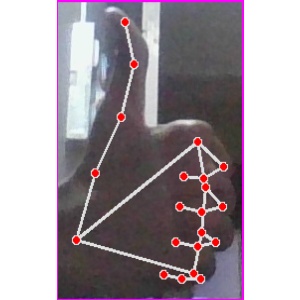
अक्षर: थ